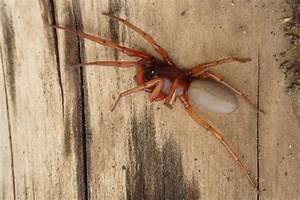
Label: ragno